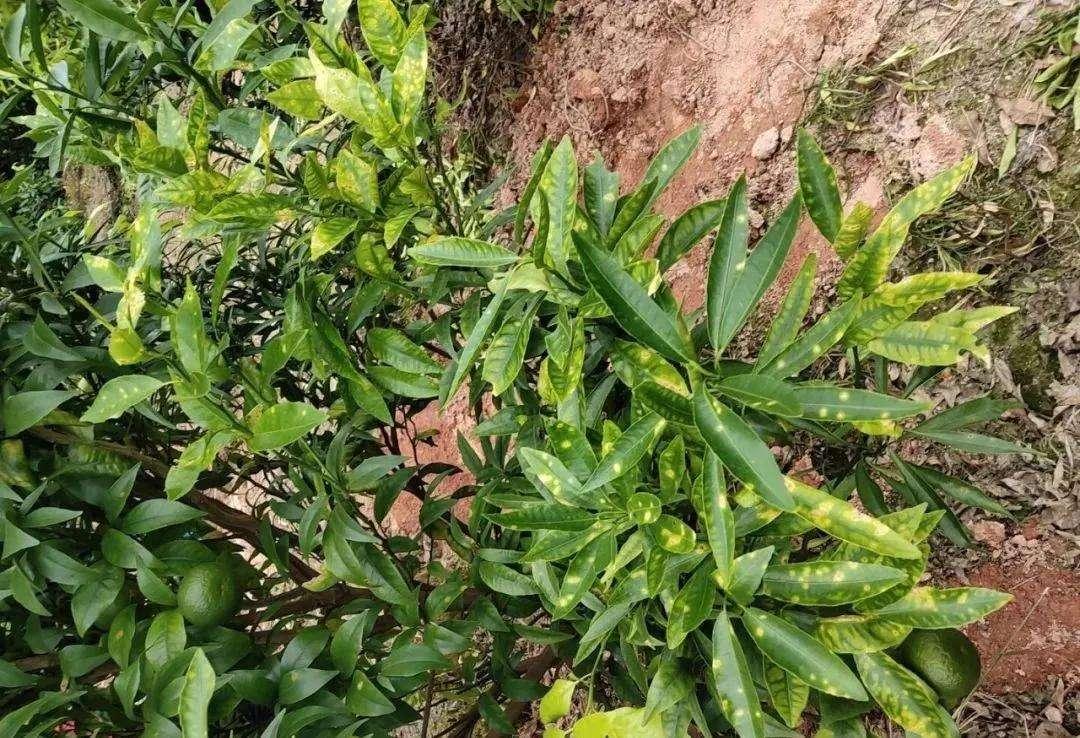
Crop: unknown
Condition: citrus_canker